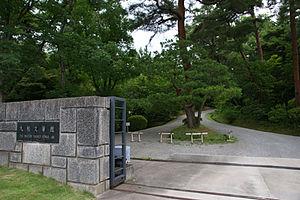
Le Musée d'art japonais Yamato Bunkakan établi à Nara en 1960 est un musée d'art asiatique destiné à préserver et exposer la collection privée de Kintetsu Corporation.